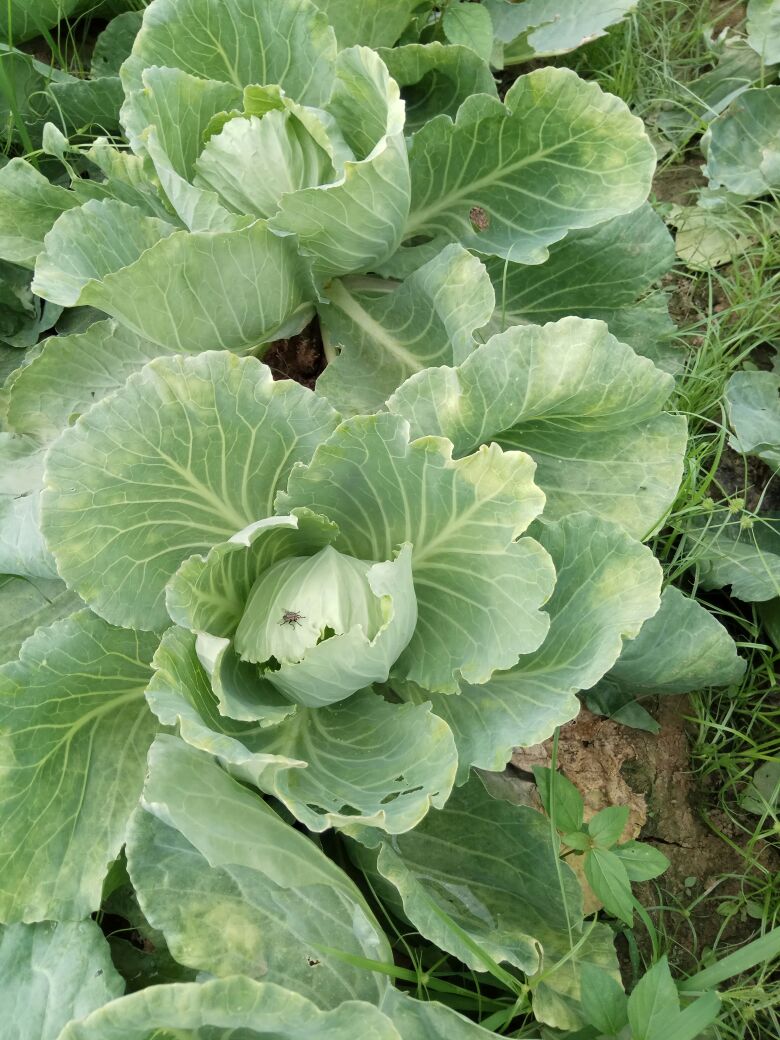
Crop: unknown
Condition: cabbage